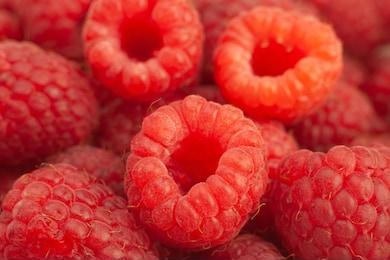
Label: raspberry